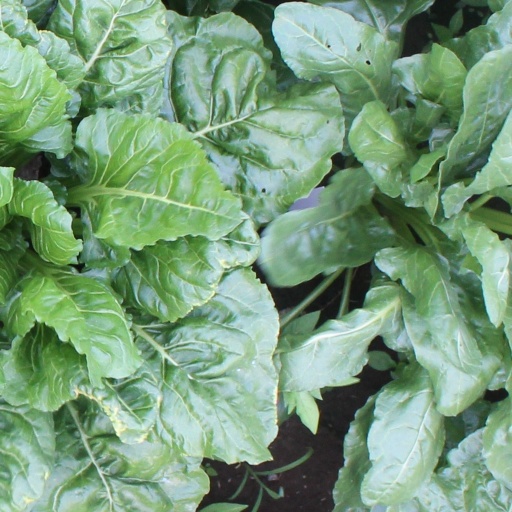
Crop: sugar beet